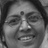
Emotion: happy